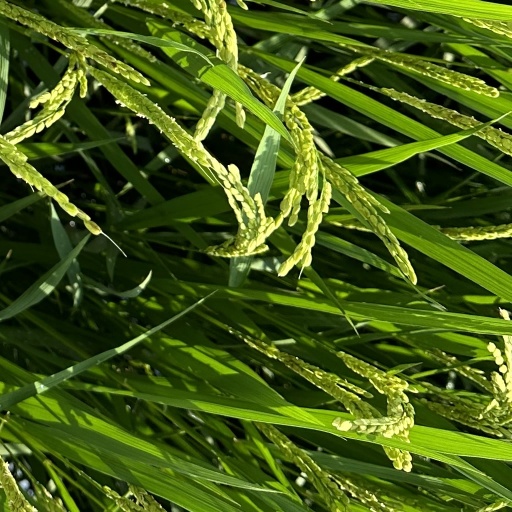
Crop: rice